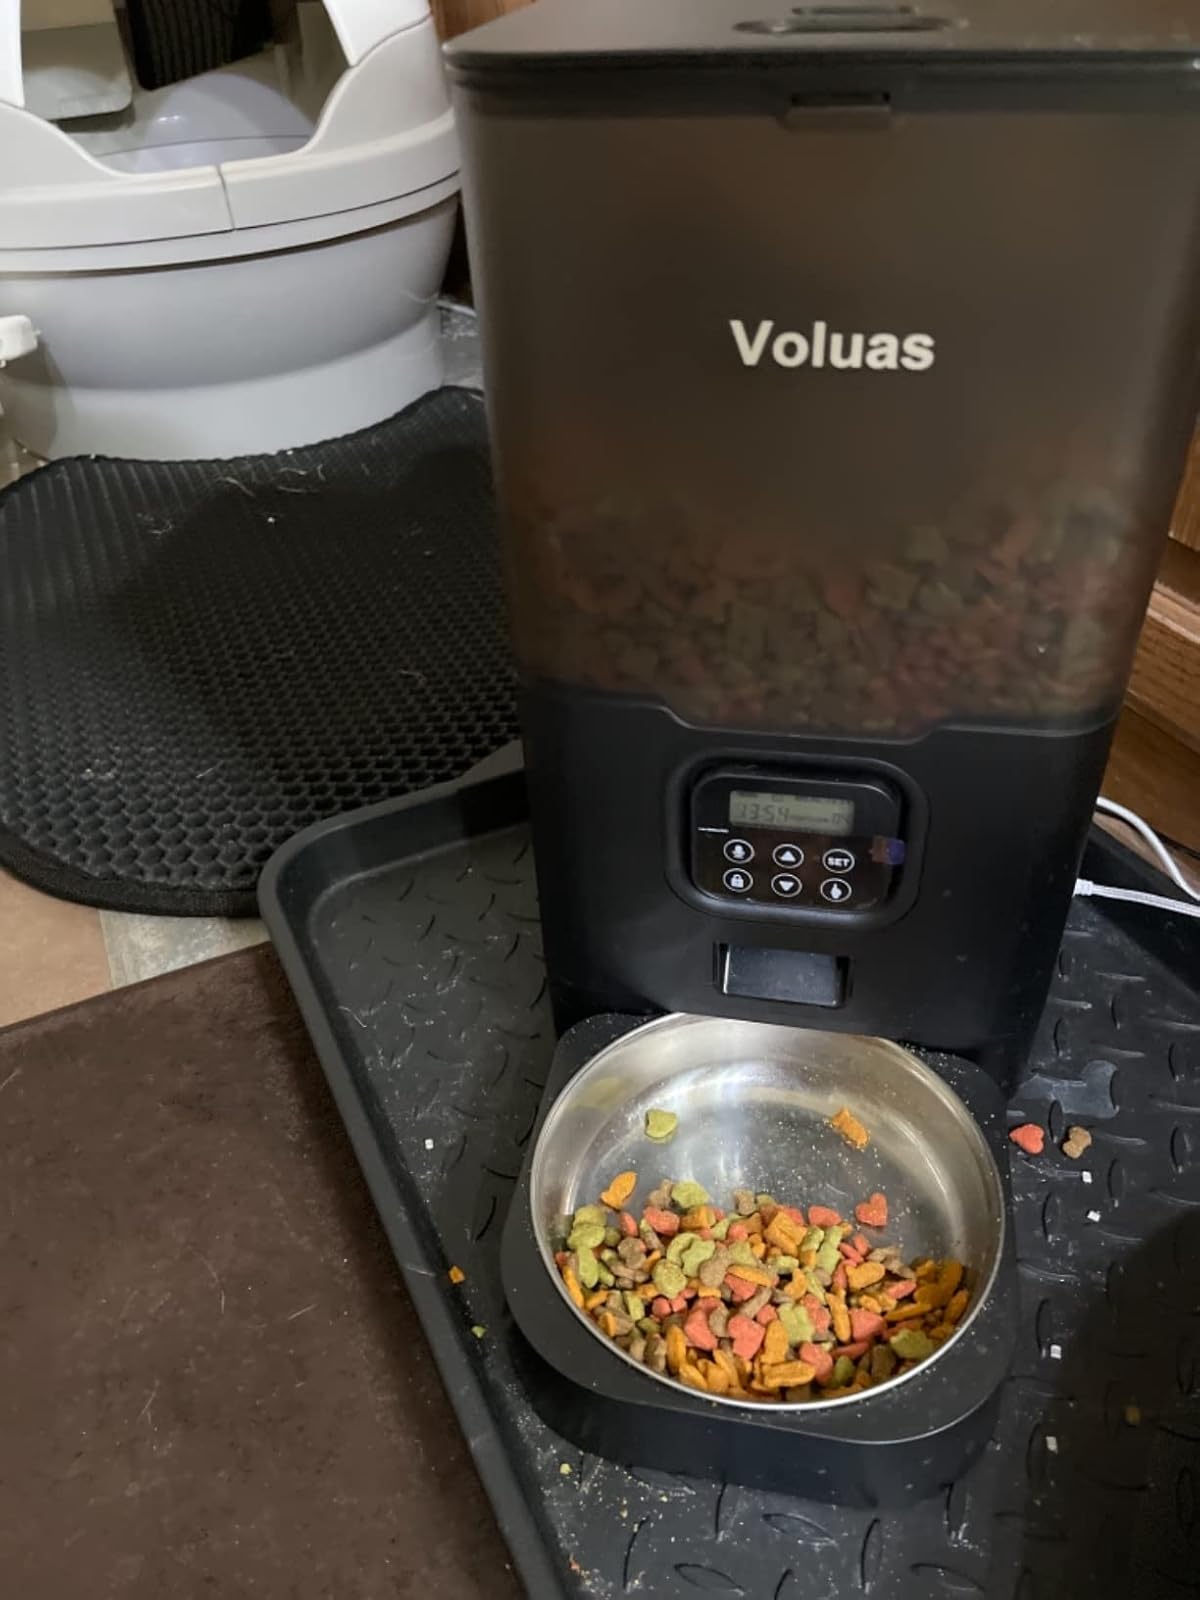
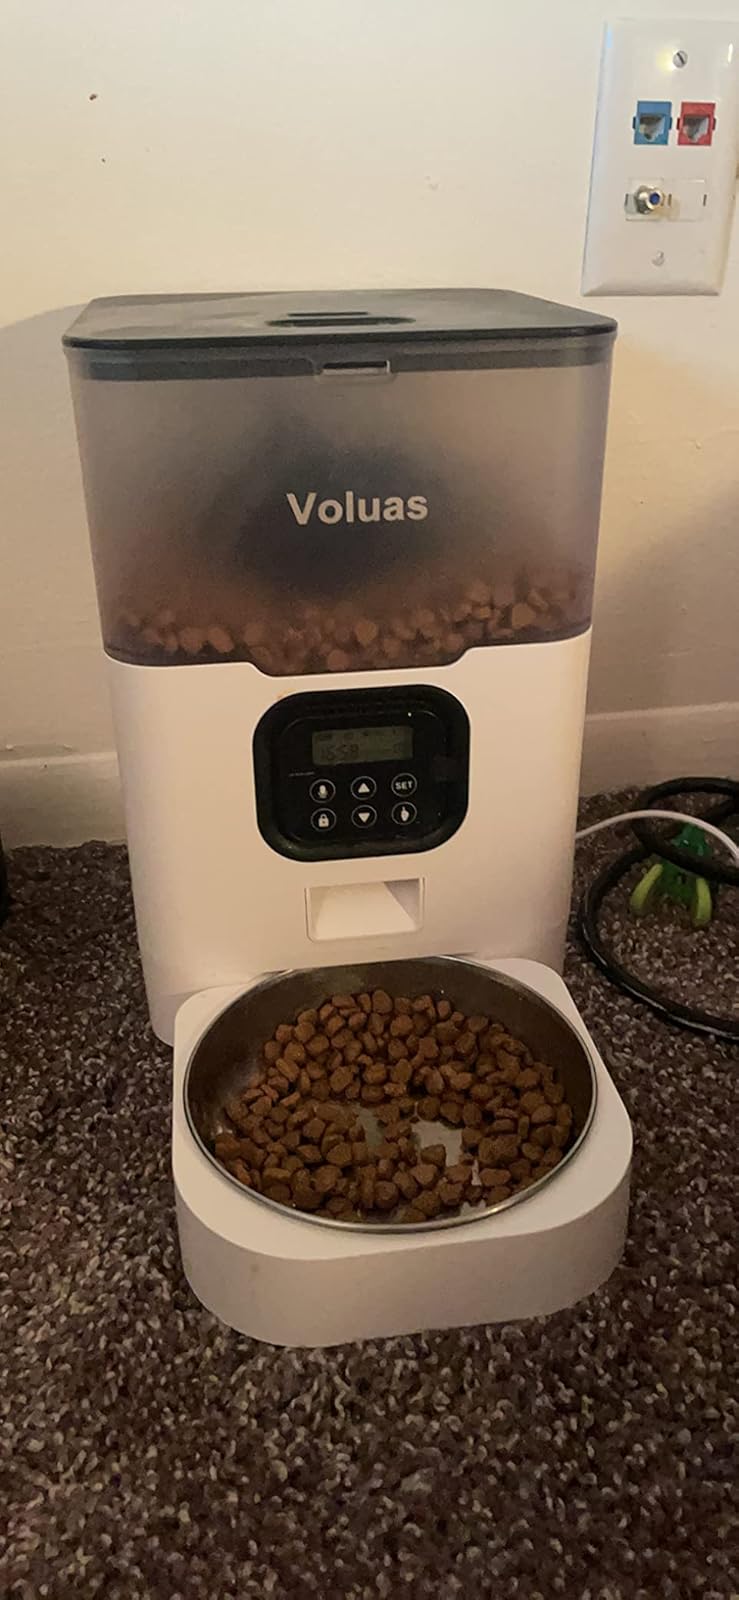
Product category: items_feeder
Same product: no